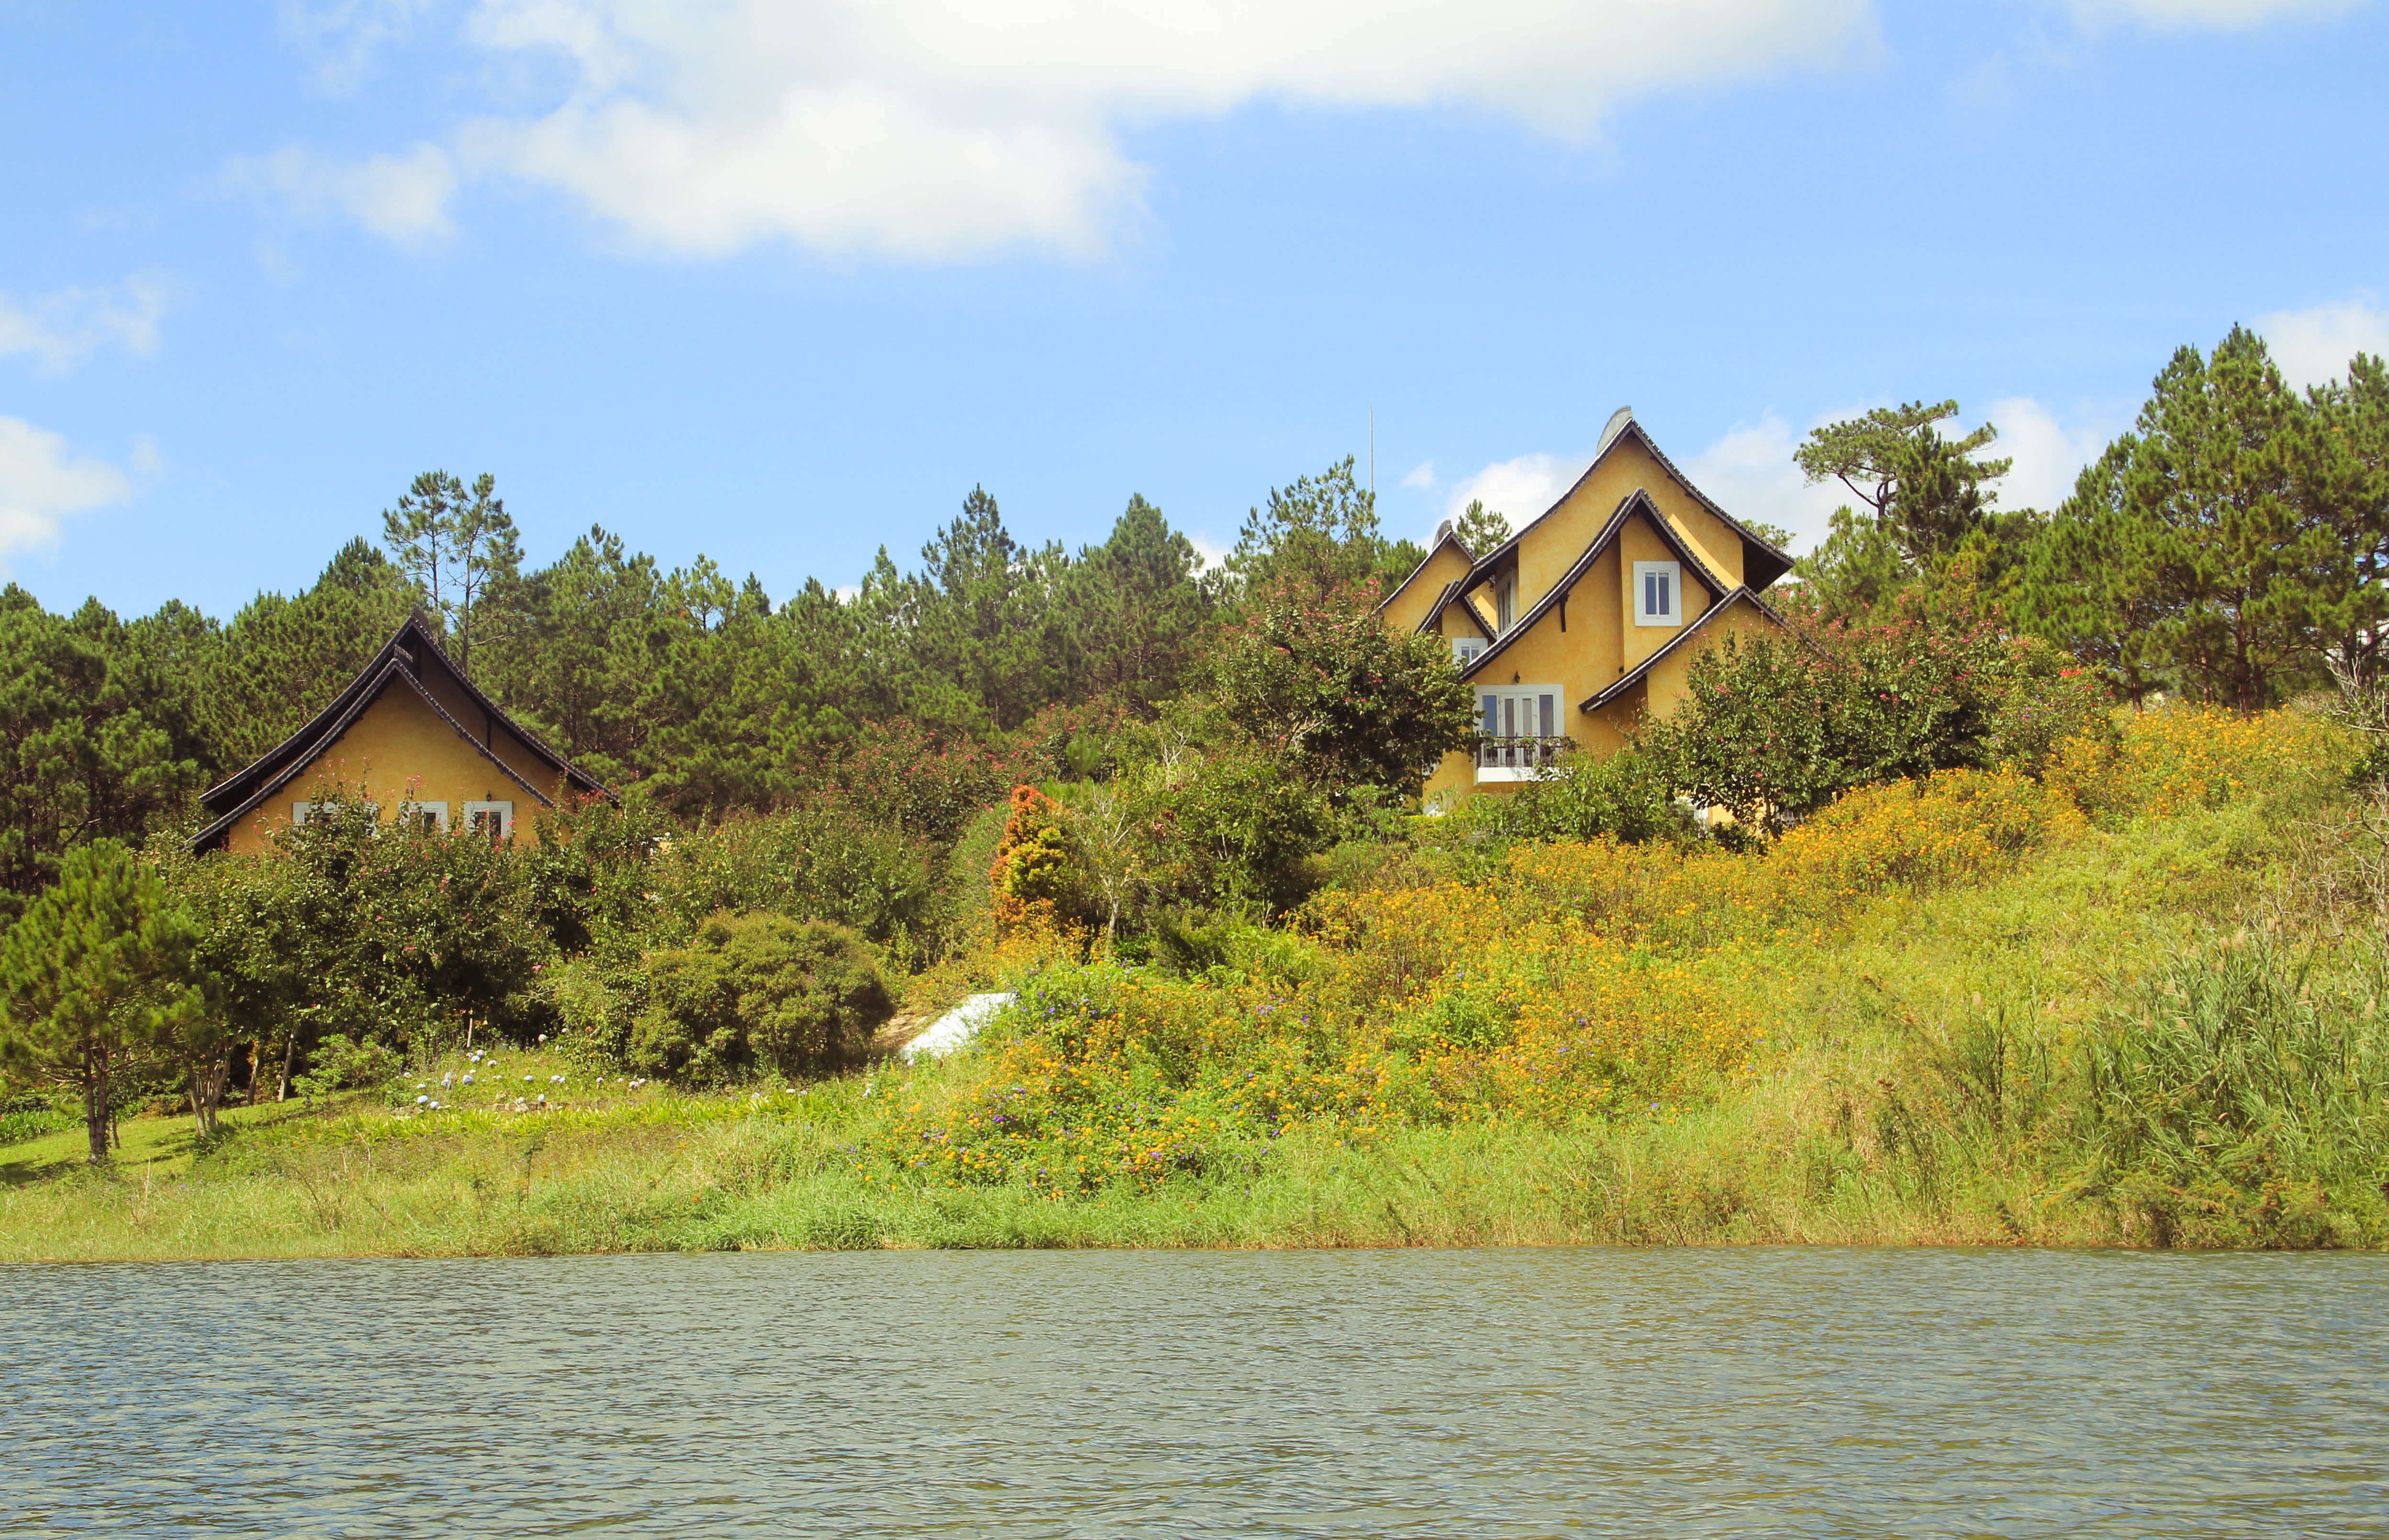
nature, landscape, house, lake, water, green, natural landscape, river, bank, cottage, rural area, tree, watercourse, home, land lot, jungle, reservoir, roof, building, hut, bayou